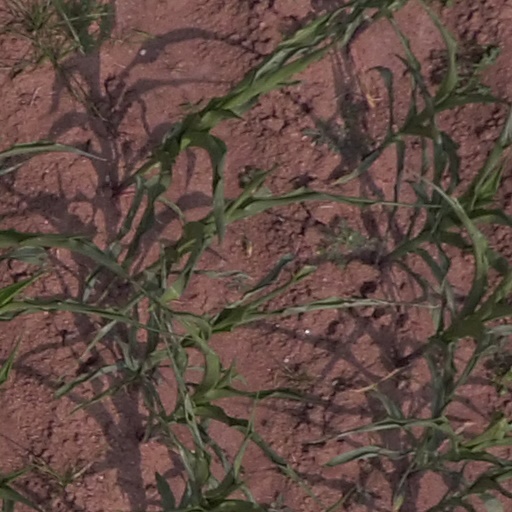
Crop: maize; corn